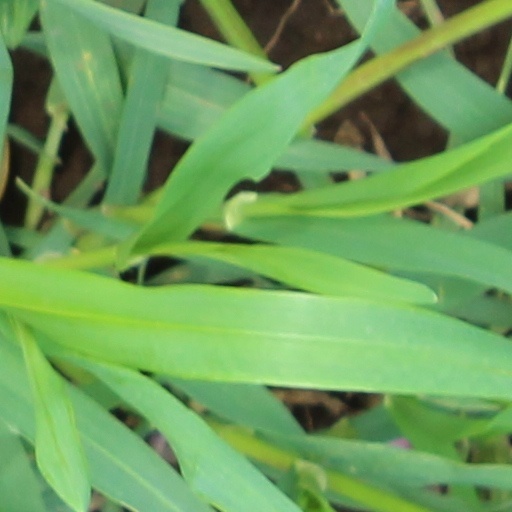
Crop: wheat